Eastern Coachella Valley

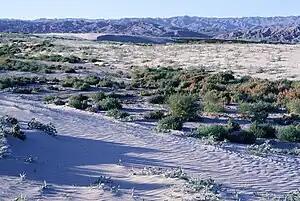
Coachella valley desert

The Eastern Coachella Valley is located in Southern California. It is known to locals as a geographical subdivision of the Coachella Valley. In other words, although the Eastern Coachella Valley is located within the same Coachella Valley geographical parameters, it is